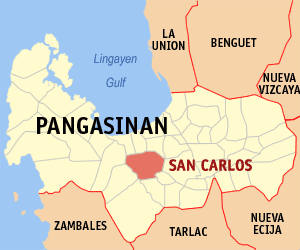
San Carlos est une ville des Philippines sur l’île de Luçon. Selon le recensement de 2000 elle possède 154 264 habitants.